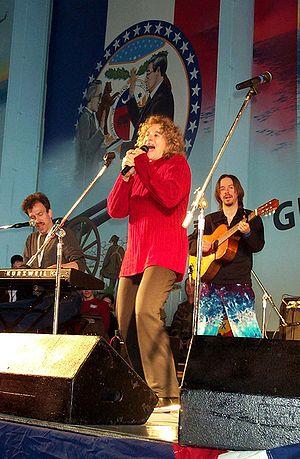
Carole King, née le 9 février 1942 dans le quartier de Brooklyn à New York, est une autrice-compositrice-interprète et musicienne américaine. Très populaire dans les années 1970, elle fut aussi active avant et après cette période.